Latvia in the Eurovision Song Contest 2015

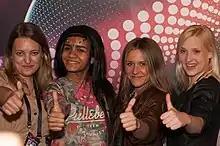
Aminata during a press meet and greet

According to Eurovision rules, all nations with the exceptions of the host country and the "Big Five" (France, Germany, Italy, Spain and the United Kingdom) are required to qualify from one of two semi-finals in order to compete for the final; the top ten countries from each semi-final progress to the final. In the 2015 contest, Australia also competed directly in the final as an invited guest nation. The European Broadcasting Union (EBU) split up the competing countries into five different pots based on voting patterns from previous contests, with countries with favourable voting histories put into the same pot. On 26 January 2015, a special allocation draw was held which placed each country into one of the two semi-finals, as well as which half of the show they would perform in. Latvia was placed into the second semi-final, to be held on 21 May 2015, and was scheduled to perform in the second half of the show.